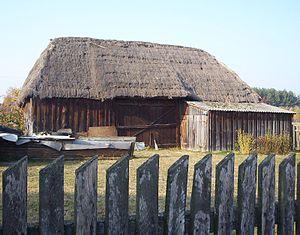
Une grange est un bâtiment agricole utilisé pour le stockage et permettant le travail dans un lieu couvert. Ayant un toit en tôle, tuile ou ardoise, ses principales ouvertures sont des portes à un ou deux panneaux. Il est parfois utilisé pour abriter les animaux ou stocker des véhicules et autres équipements agricoles. Les granges sont construites généralement loin des fermes pour éviter la propagation d'incendie.